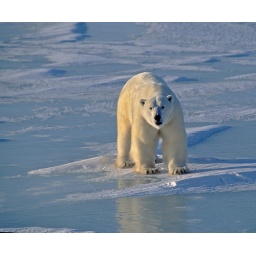
Large male polar bear on ice in Hudson's Bay.